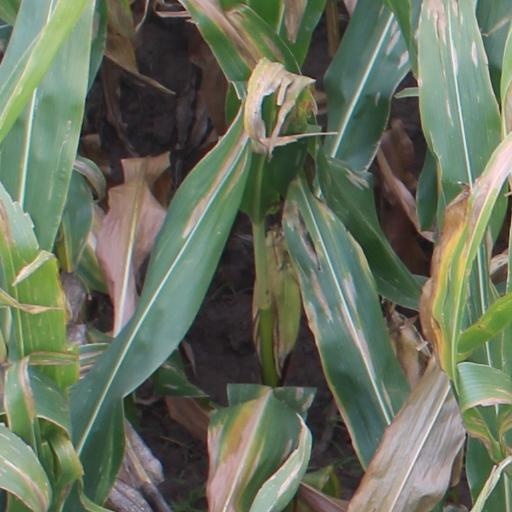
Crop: maize; corn